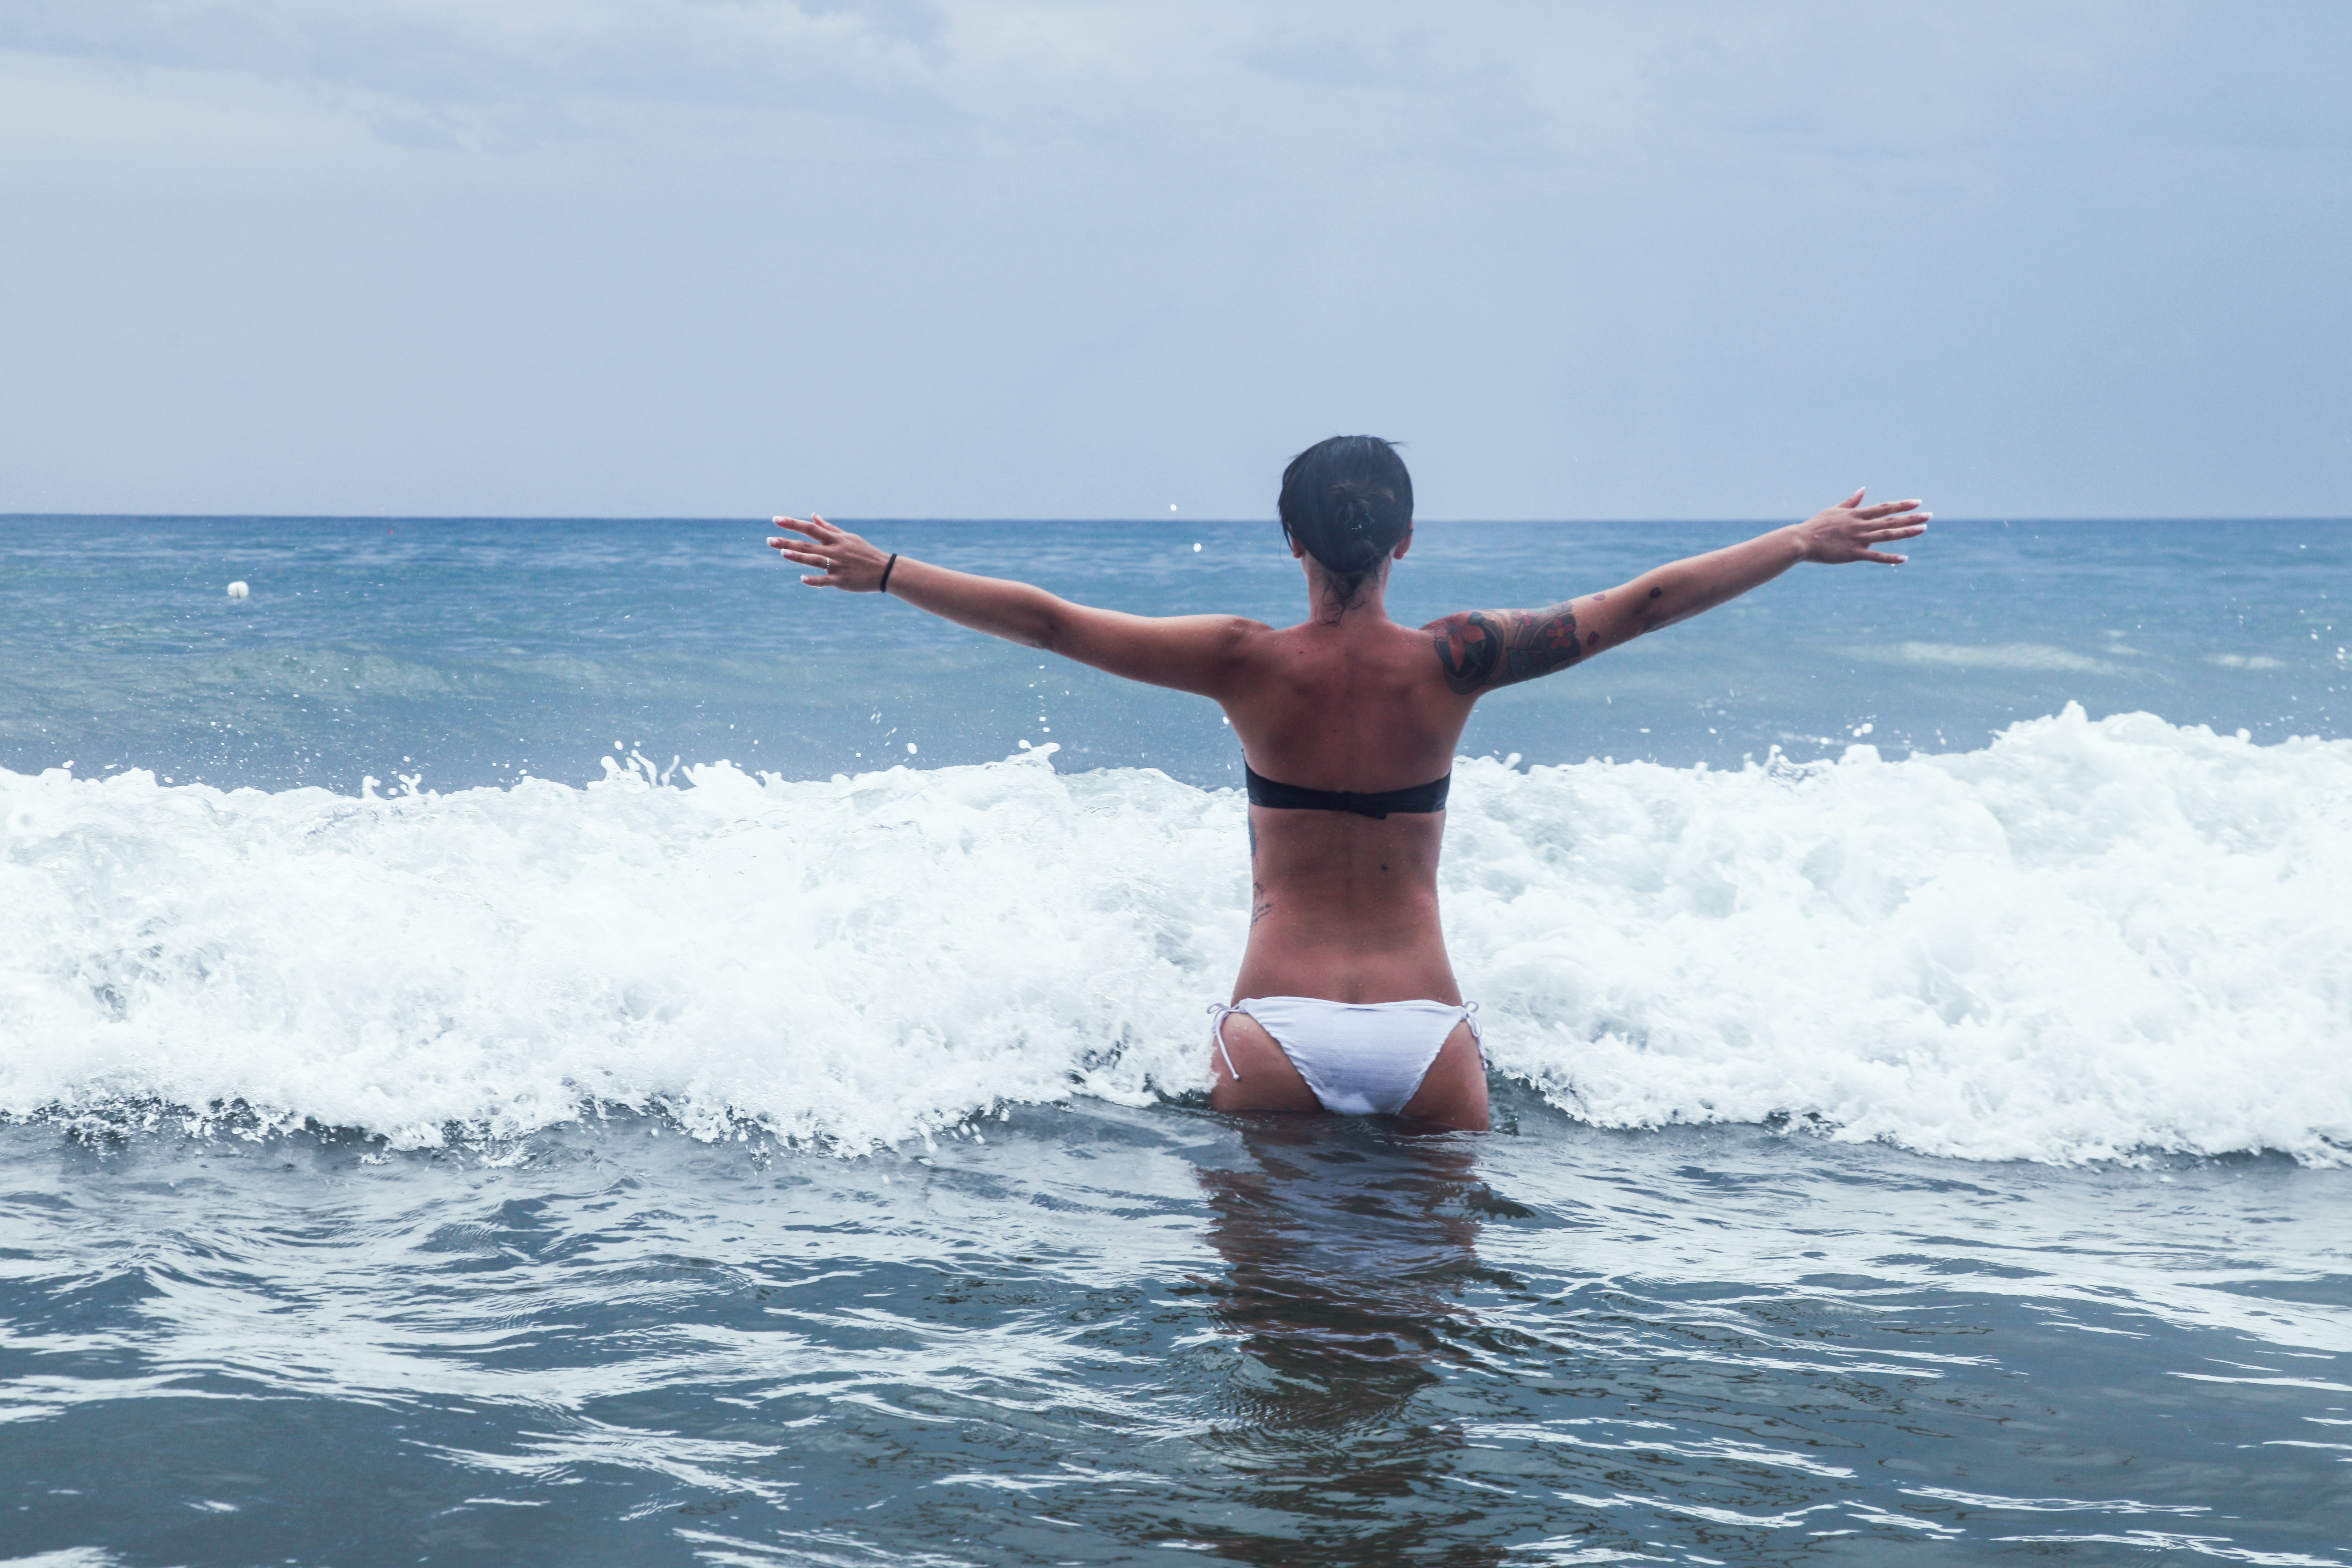
beach, sea, coast, water, ocean, person, girl, woman, shore, wave, vacation, surfing, tattoo, surfboard, holiday, freedom, bikini, swimming, waves, fun, aqua, sports, boating, joy, moment, feeling, skimboarding, salt water, excited, water sport, seawater, wind wave, boardsport, surfing equipment and supplies